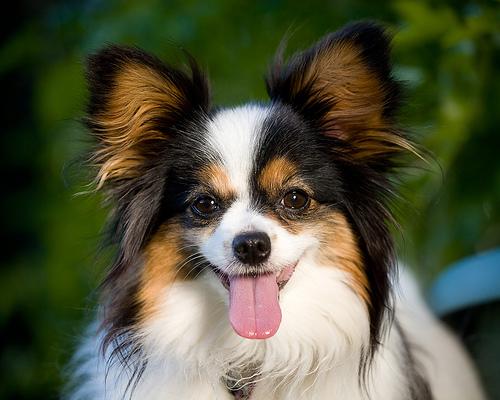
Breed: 806-n000129-papillon